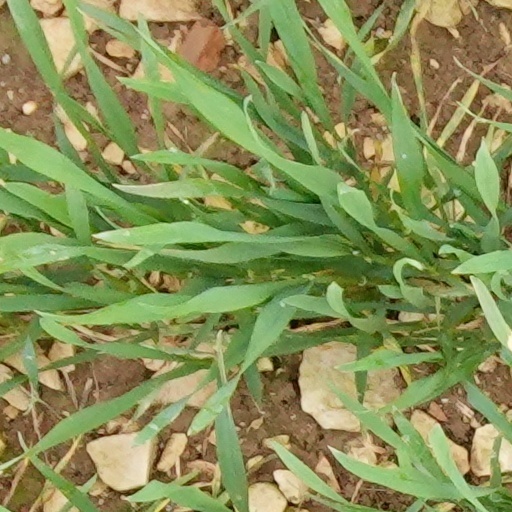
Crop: wheat